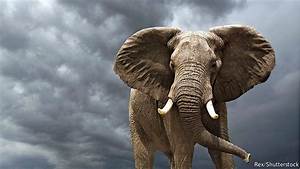
Label: elephant